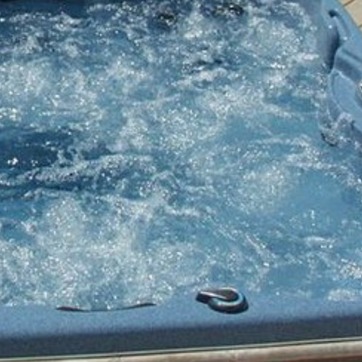
Material: water